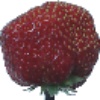
Label: Strawberry Wedge 1